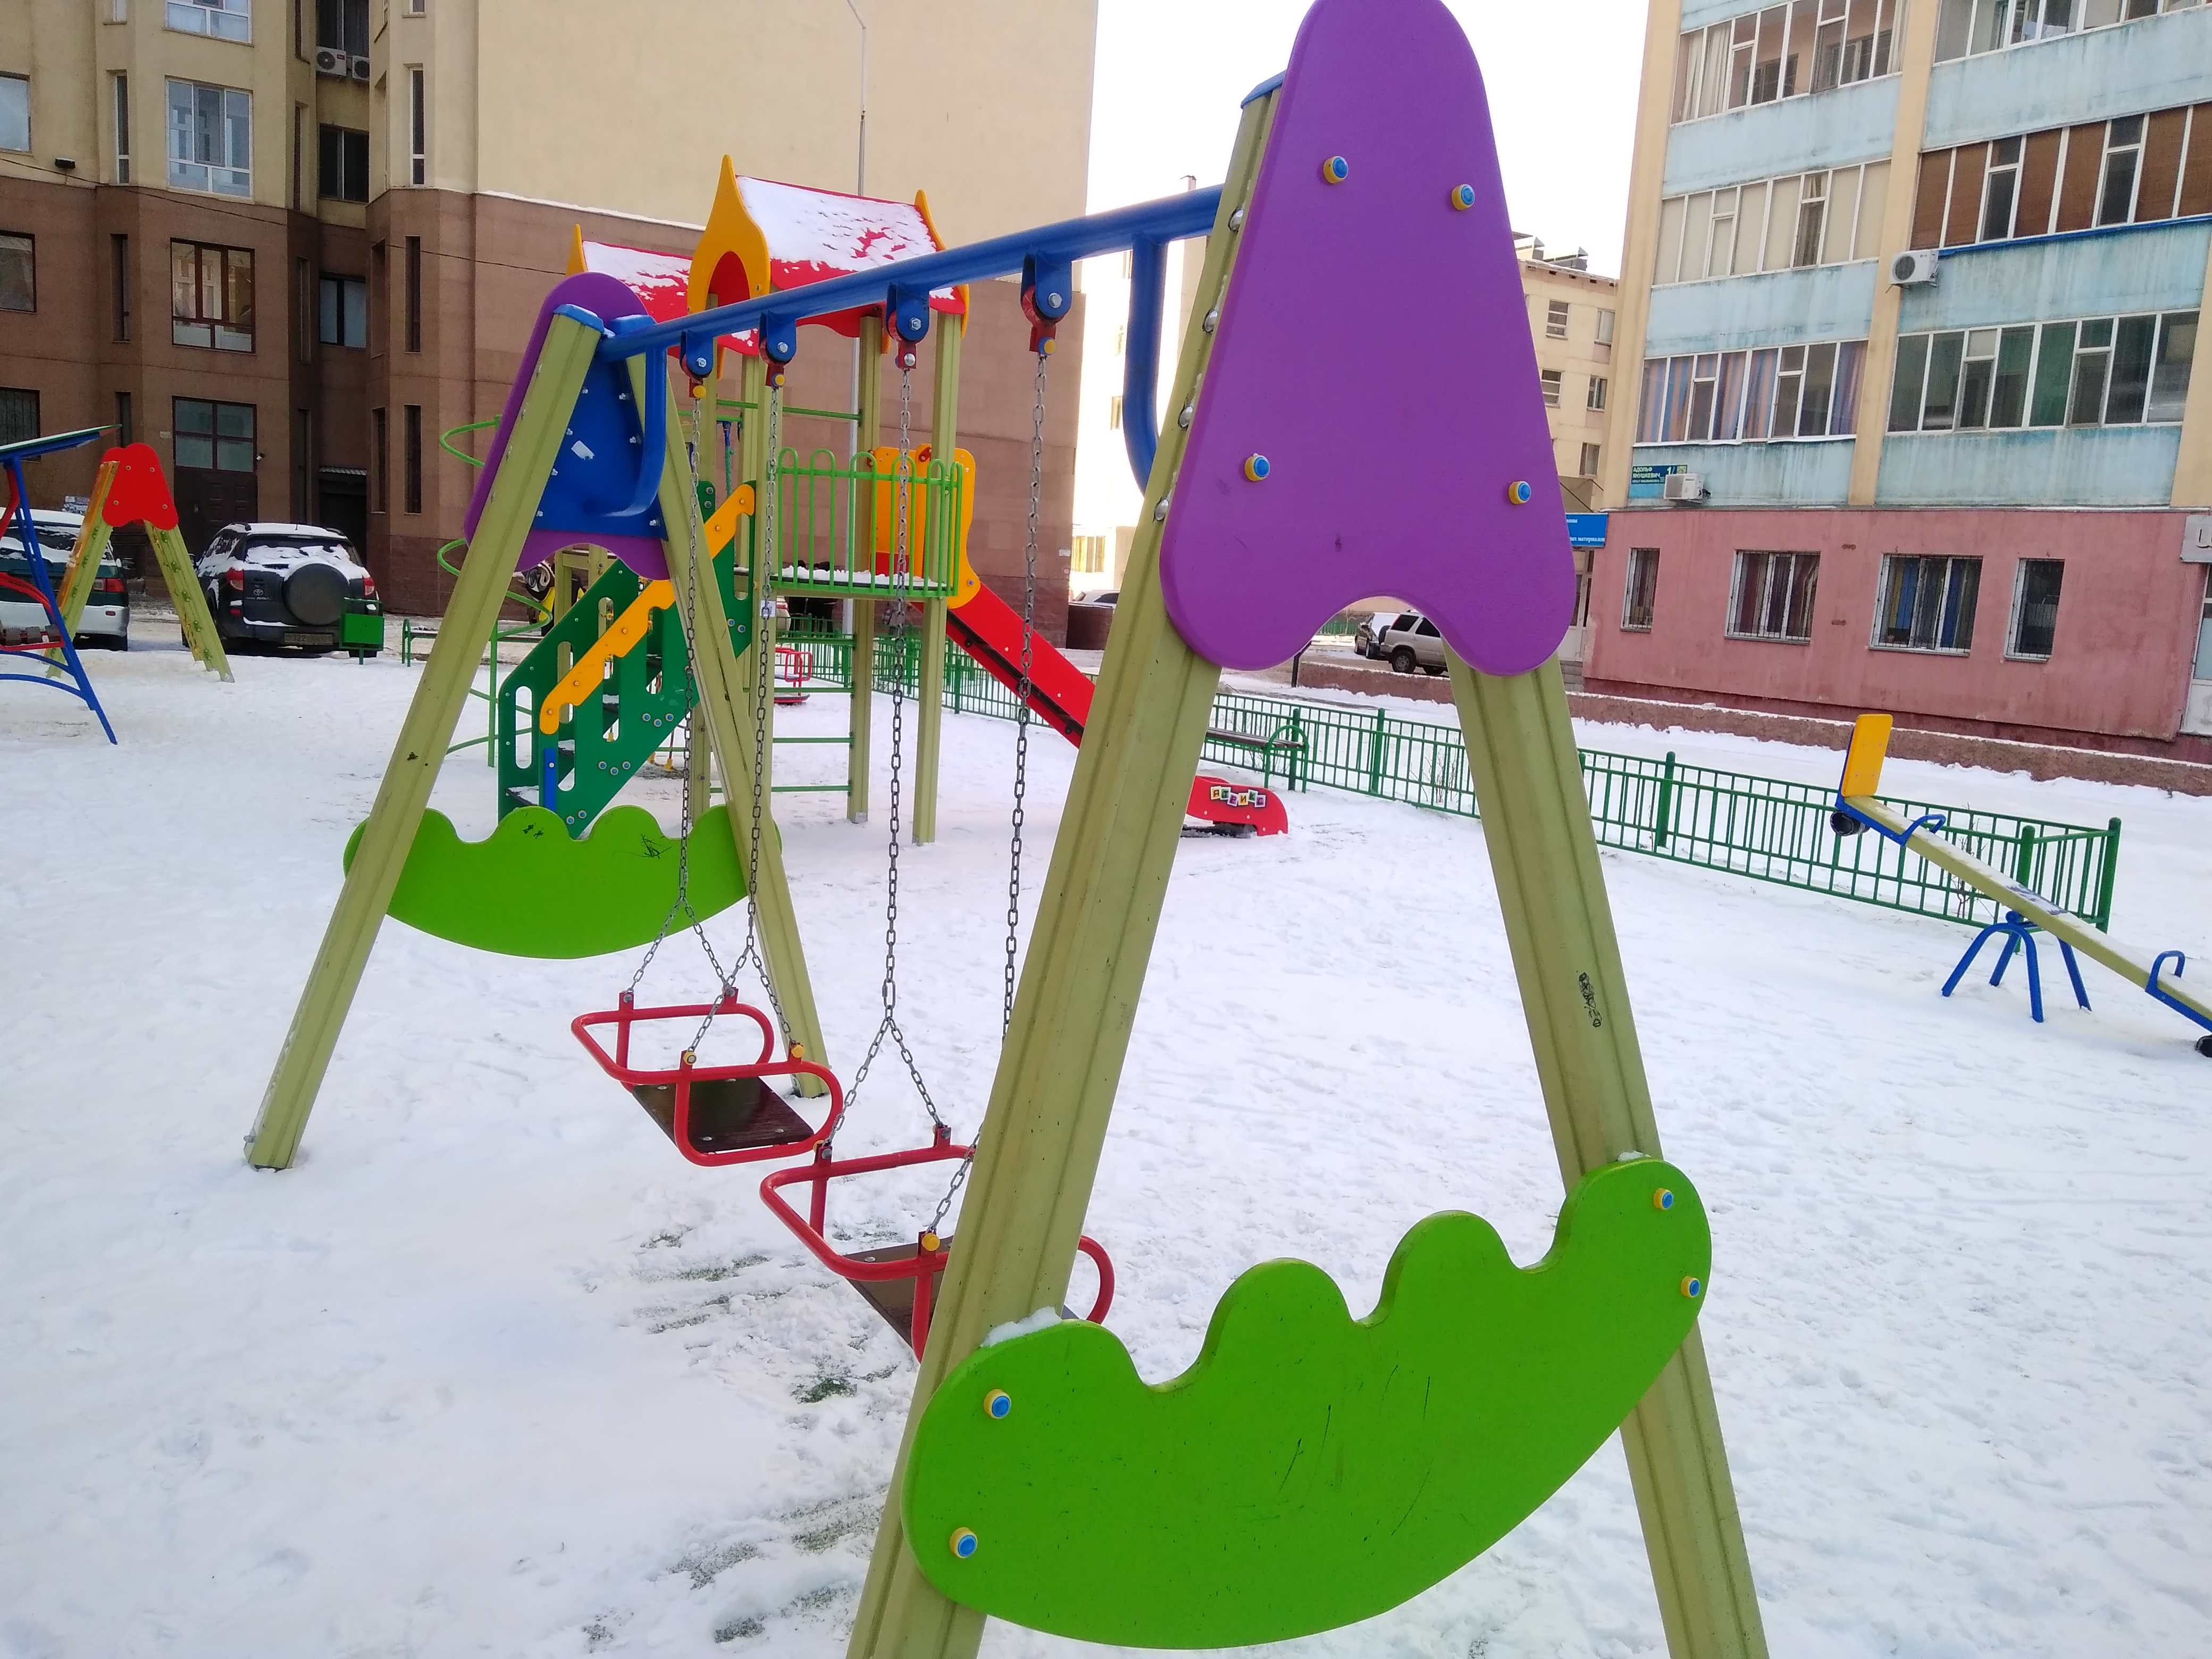
nature, playground, outdoor play equipment, public space, playground slide, human settlement, snow, city, winter, fun, play, recreation, chute, tree, swing, leisure